Hipódromo Chile

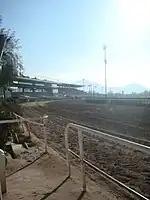
Racetrack.

Hipodromo Chile features a roughly triangular left-handed dirt track of slightly more than 1 mile (exactly 1.645m). Of the three main race tracks in Chile, it is the only one that does not have a turf track.